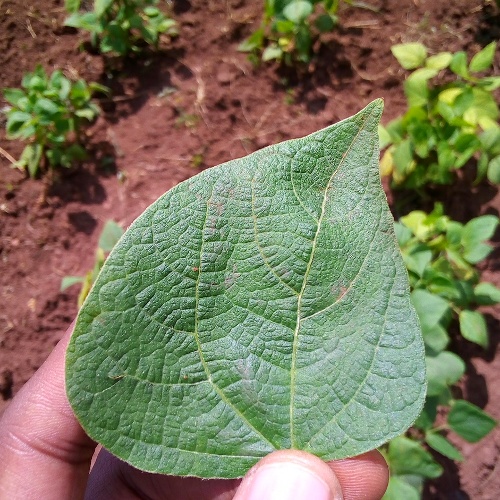
Leaf condition: healthy